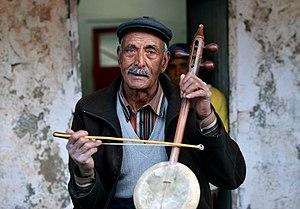
La littérature kurde est restée longtemps orale pendant des siècles, les langues écrites de l'islam classique et médiéval étant restées longtemps l'arabe et le persan. Ce n'est qu'à la fin du Moyen Âge que des poètes commencent à écrire en langue kurde. Mais à côté de cela, une culture orale et populaire a continué de vivifier le folklore kurde.